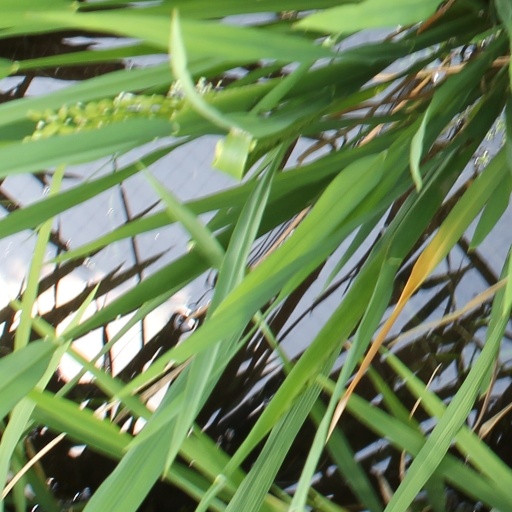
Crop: rice